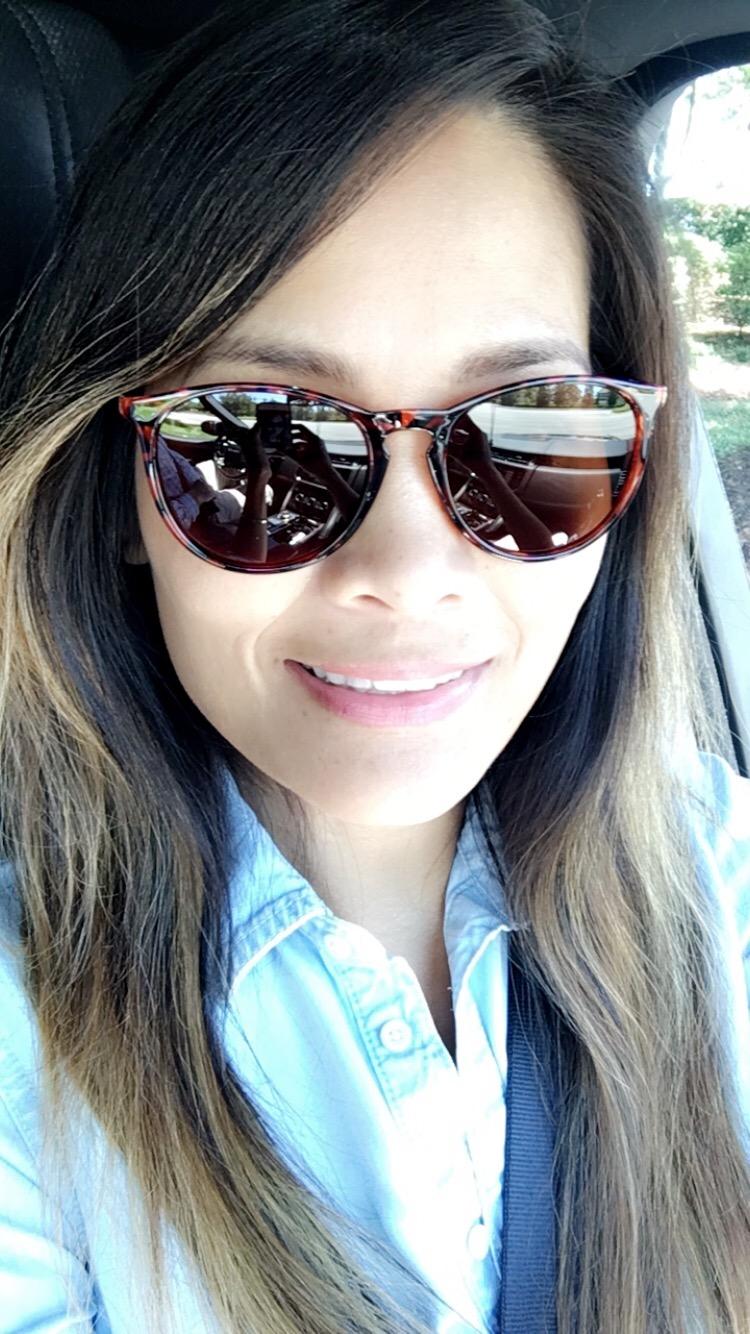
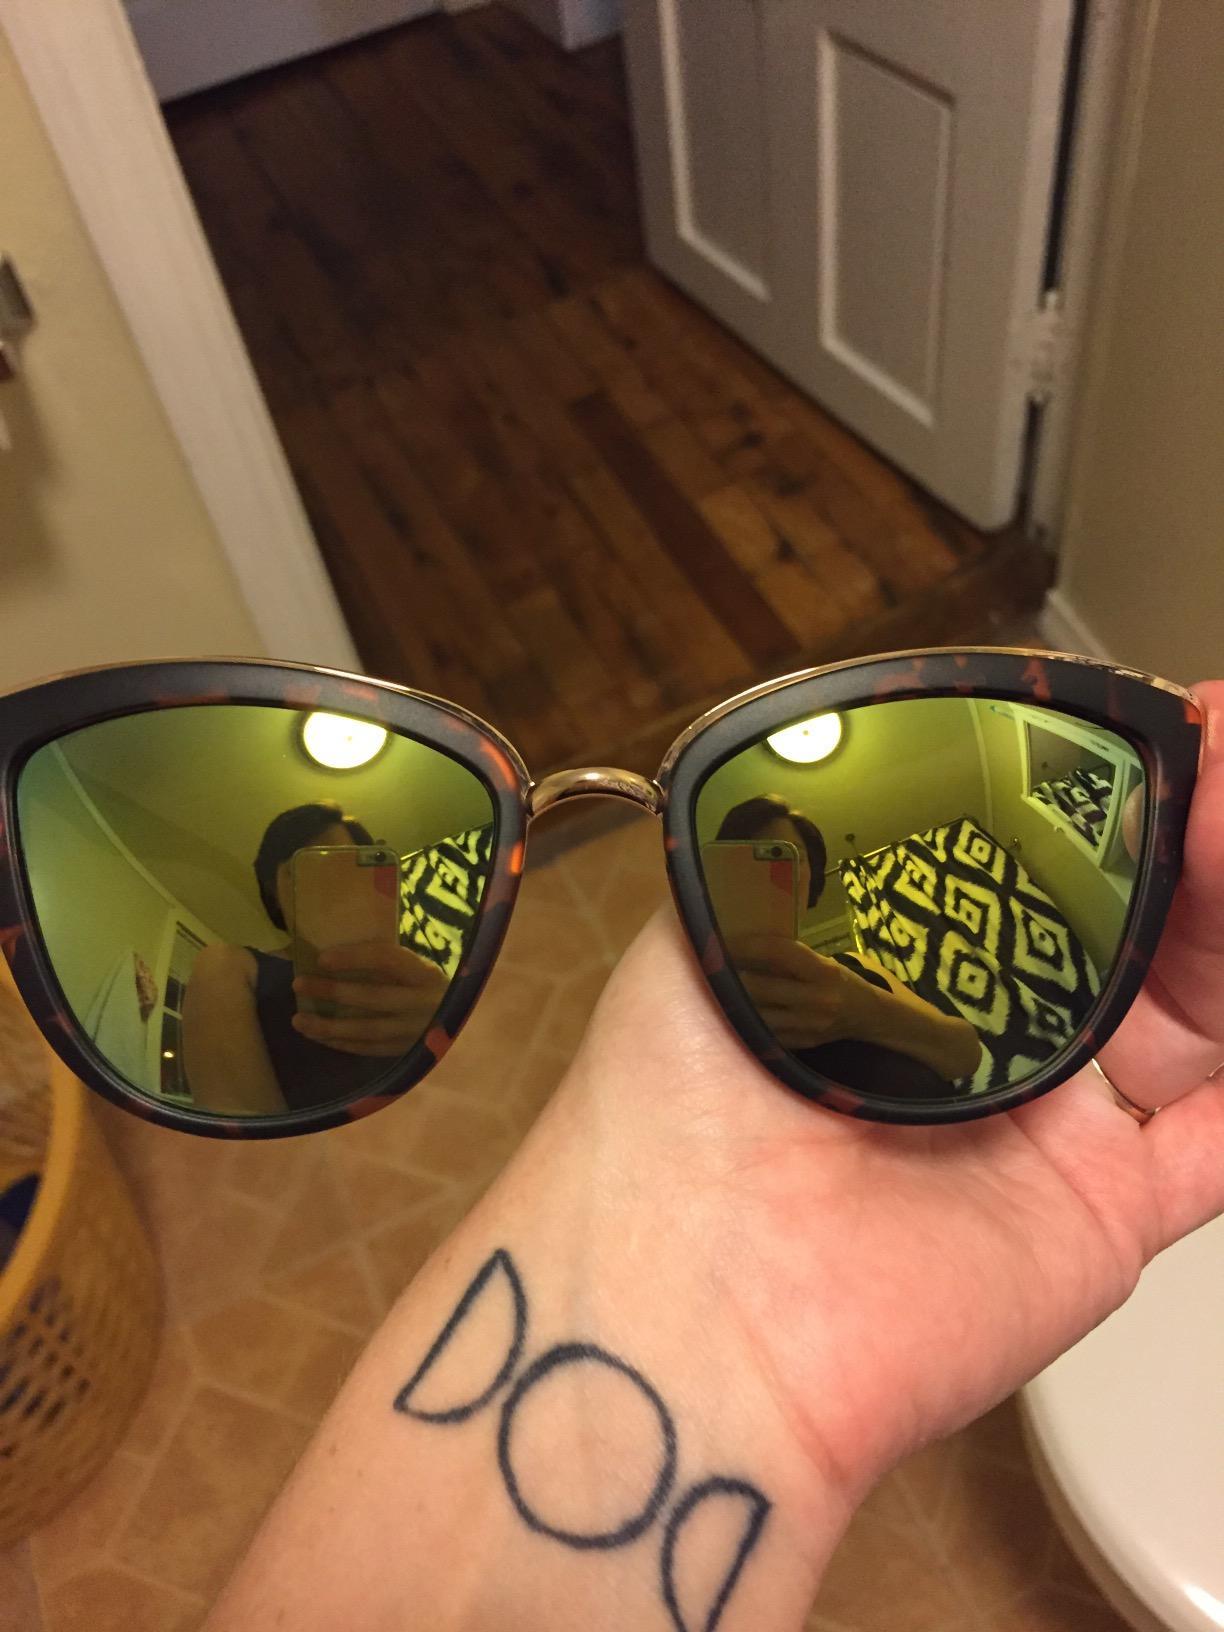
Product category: accessories_sunglasses
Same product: no